Soochow University (Taipei)

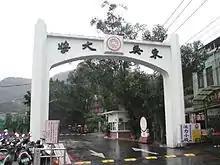
Front entrance of Main Campus

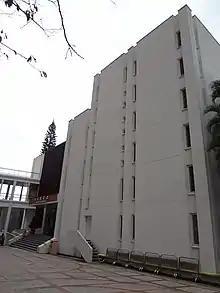
Zhongzheng Campus Library

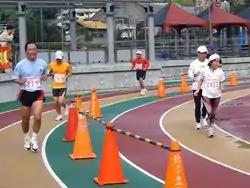
The Ultramarathon

Soochow University in Taiwan has two branches: a downtown branch near the Republic of China (ROC) presidential office in Taipei's Zhongzheng district and the main campus near the National Palace Museum in Taipei's Shilin district. The law and business colleges are in the downtown campus. All other colleges are located in the main campus.